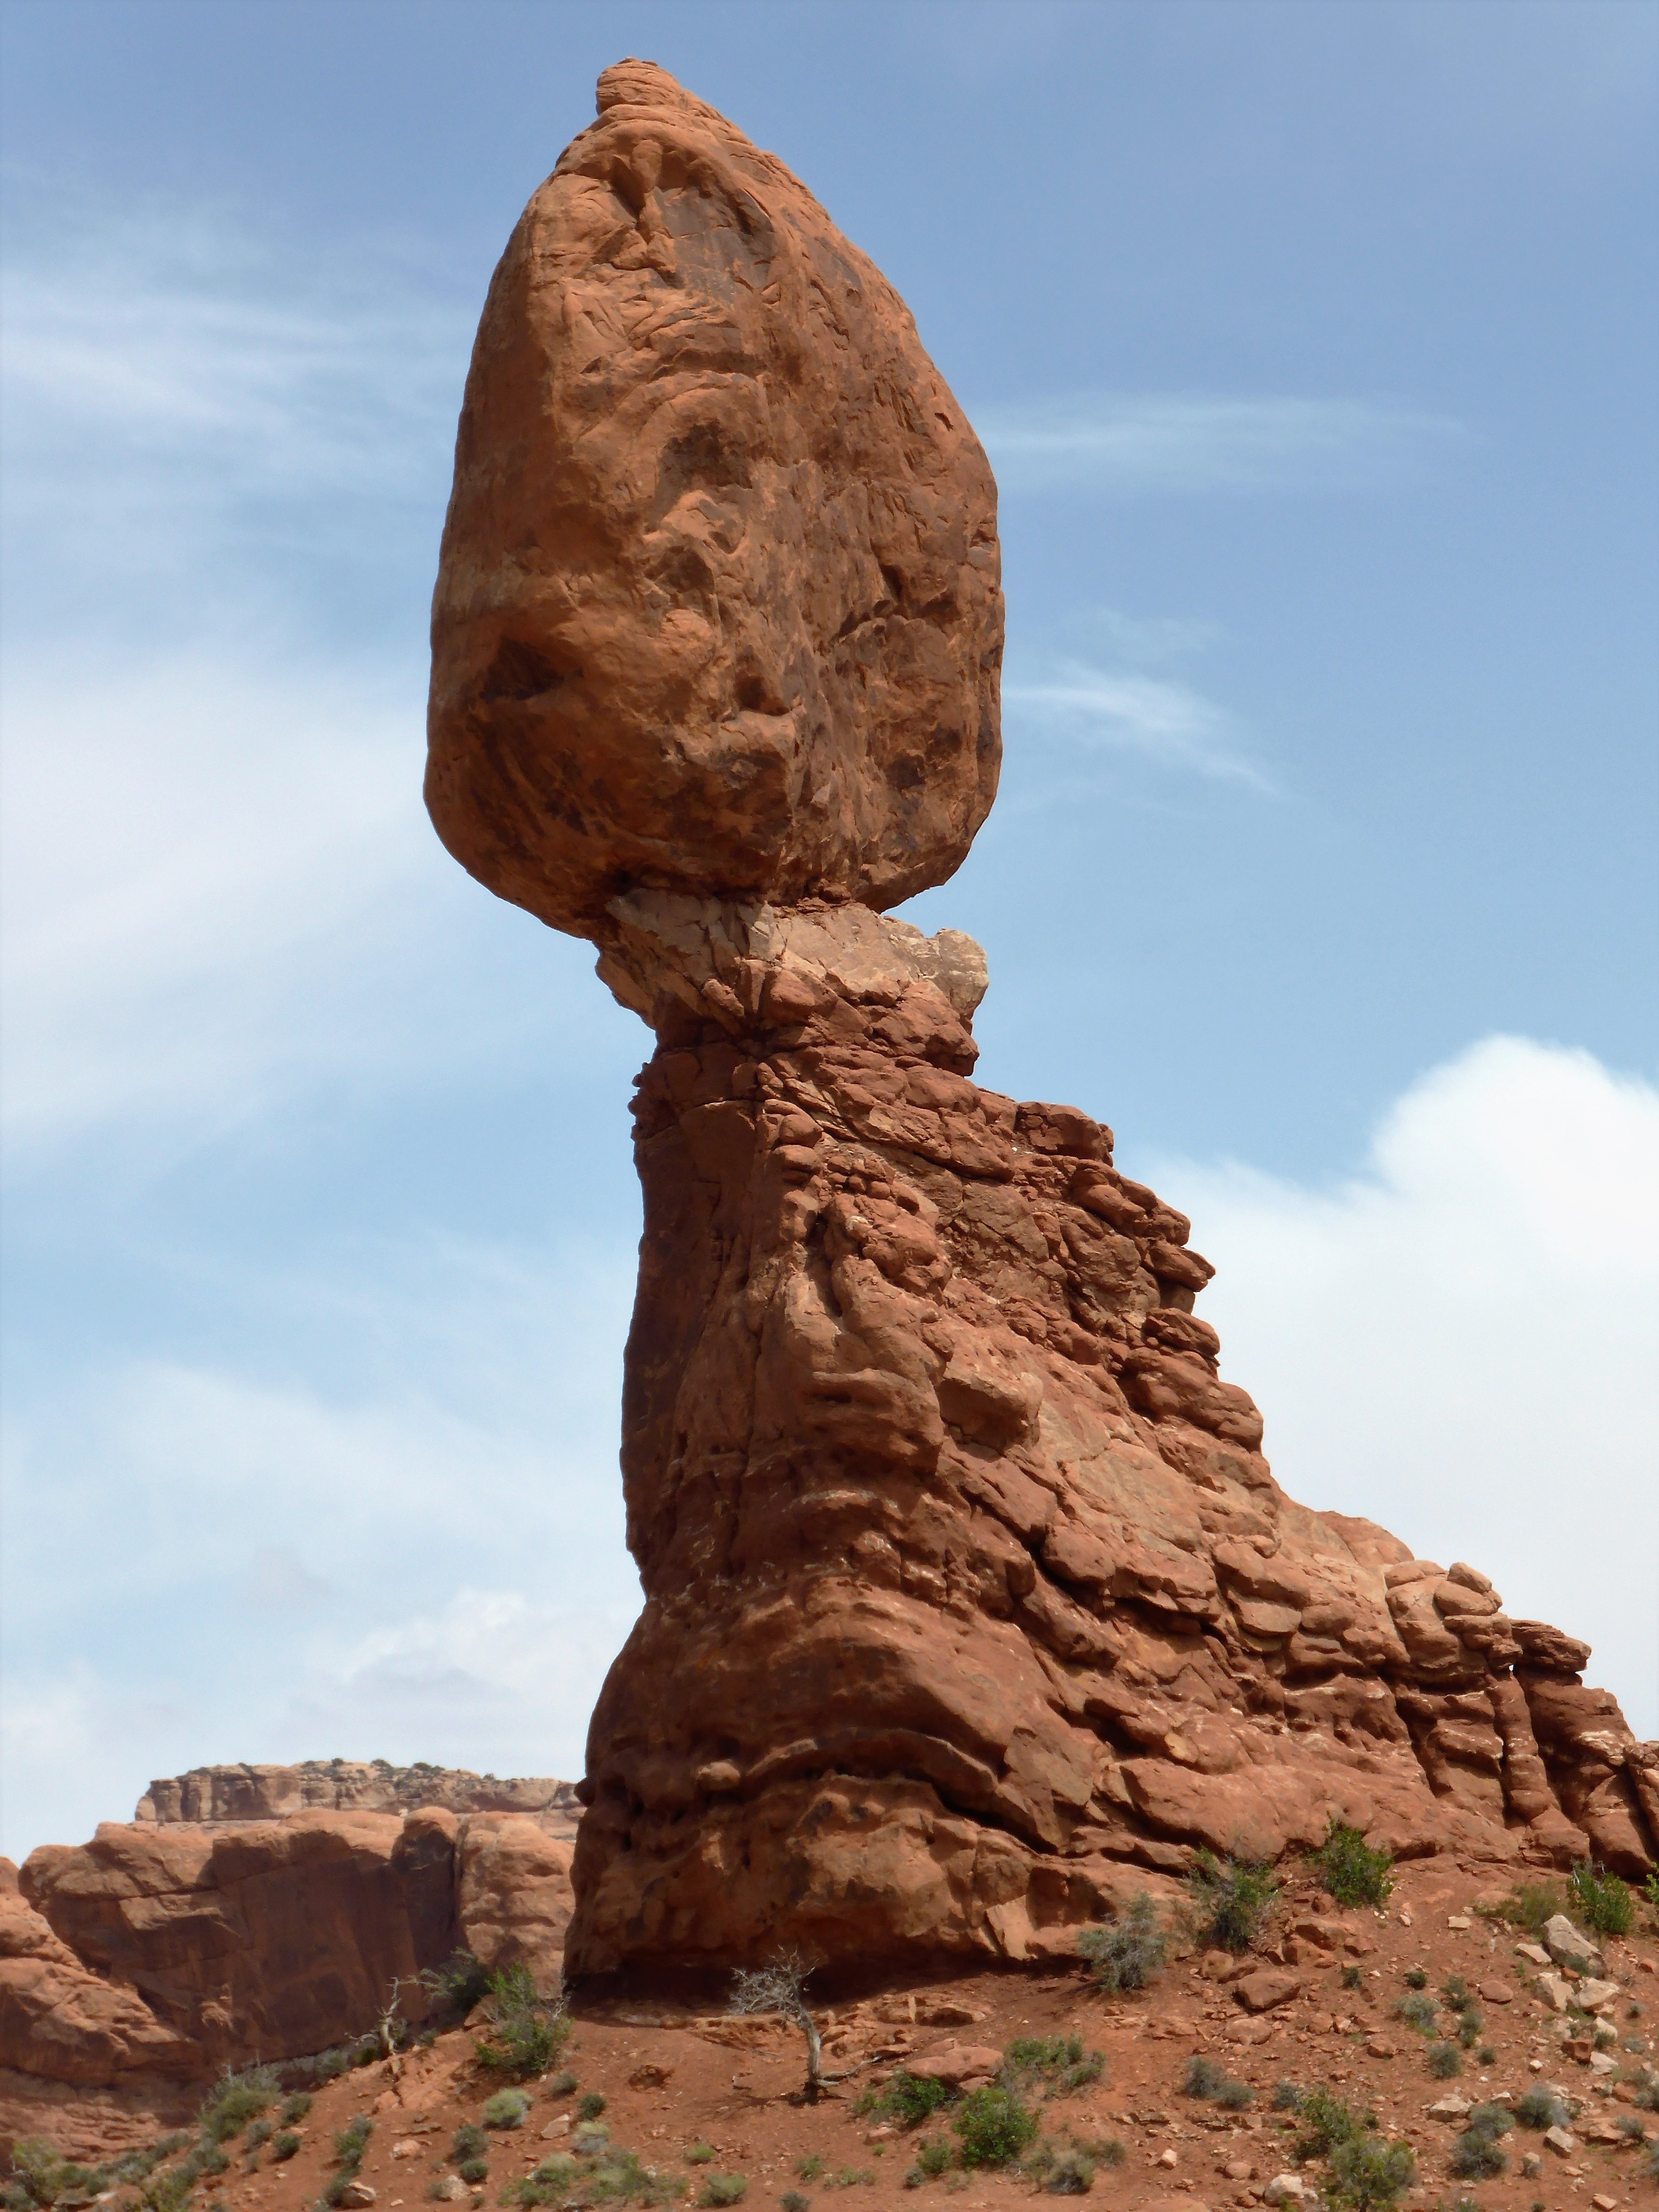
landscape, rock, mountain, architecture, valley, monument, formation, arch, balance, america, landmark, terrain, material, sculpture, geology, temple, utah, badlands, plateau, arches national park, wadi, butte, monolith, landform, ancient history, geographical feature, mountainous landforms, mound building termites, balance rock